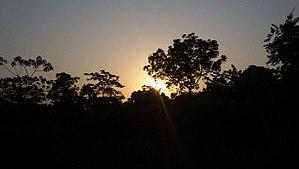
Couché du soleil dans le Dja . Créée en 1950, la Réserve de faune du Dja fait partie intégrante des forêts denses humides qui constituent le bassin du Congo. Ce vaste ensemble constitue l'une des forêts humides d'Afrique les plus vastes et les mieux protégées
La réserve de faune du Dja est une réserve faunique située au sud-est du Cameroun.